Gerald Caldwell Siordet

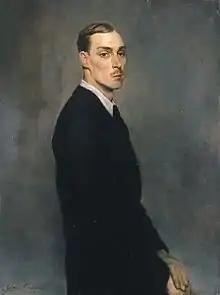
2nd Lieutenant Gerald Caldwell Siordet M.C., Rifle Brigade 13th Battalion, by Glyn Philpot

Gerald Caldwell Siordet (13 June 1885 – 9 February 1917) was an English poet and a 2nd Lieutenant in the Rifle Brigade 13th Battalion who died during World War I.